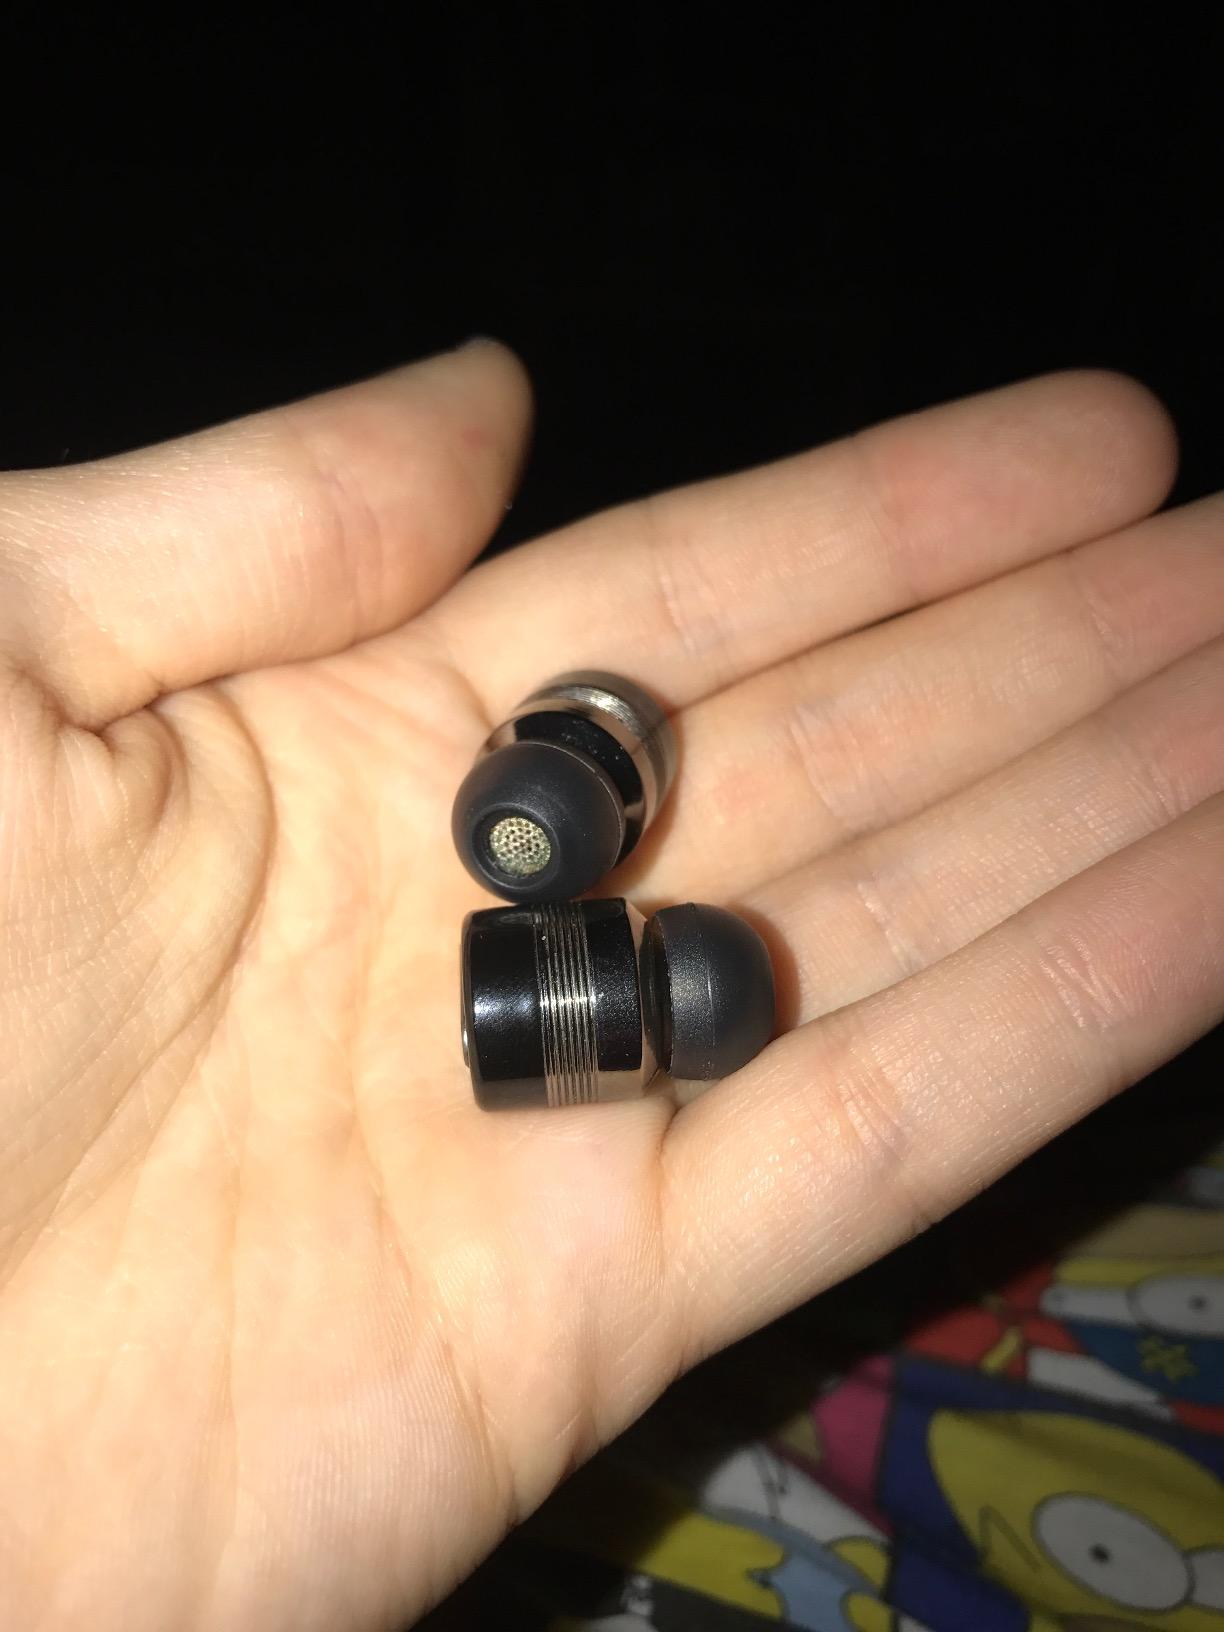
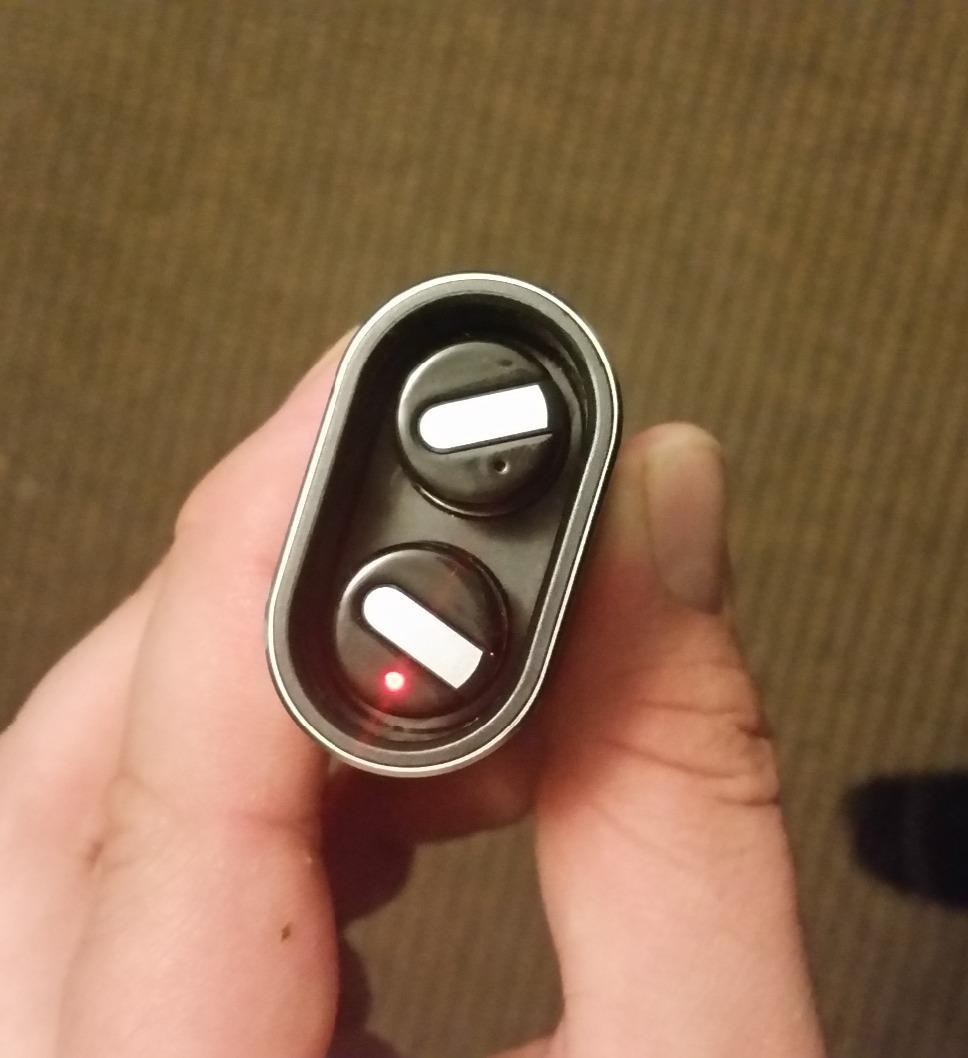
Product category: headphones
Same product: yes